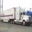
Label: truck